Hedwig Thun

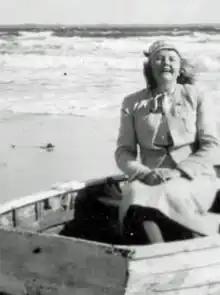
Hedwig Thun

Hedwig Thun (1892 – 1969) was a German painter and writer. She studied at the Bauhaus Dessau where her teachers included Wassily Kandinsky.